Abkari

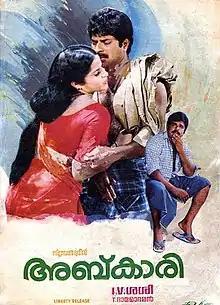
Poster designed by P. N. Menon

Abkari is a 1988 Malayalam movie starring Mammootty and Ratheesh in the title roles. It was written by T. Damodaran and was directed by I. V. Sasi.